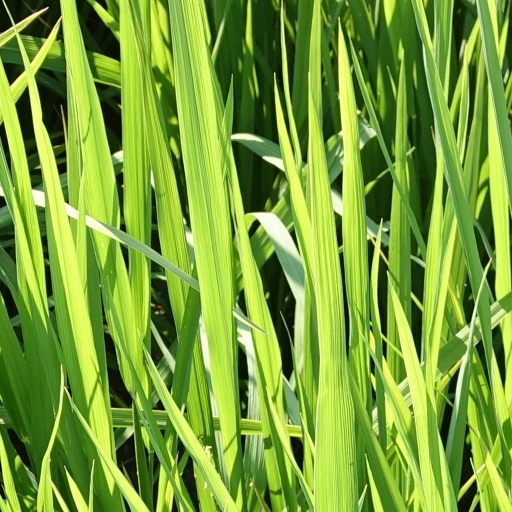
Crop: rice